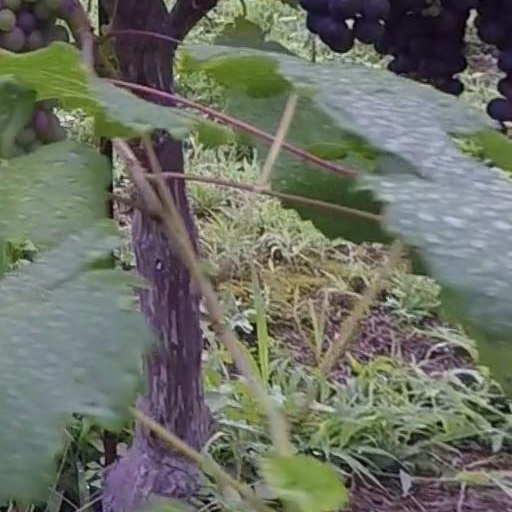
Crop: grape